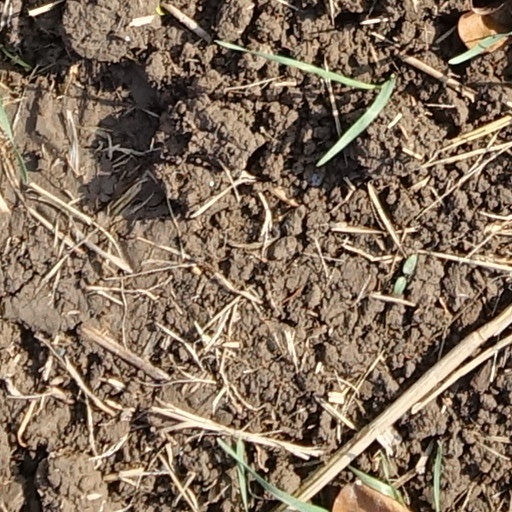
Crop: wheat